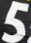
Number: 5